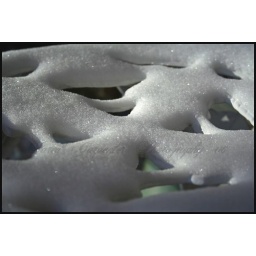
This is the chair sitting on the front porch covered in snow.I liked how the design resembles a snowflake.Enjoy